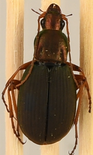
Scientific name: Chlaenius aestivus
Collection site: Smithsonian Environmental Research Center NEON (SERC), plot SERC_009